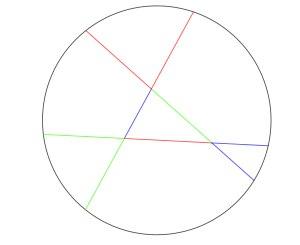
Le cercle de Conway d'un triangle est le cercle passant par les extrémités des segments obtenus en prolongeant chaque côté du triangle,